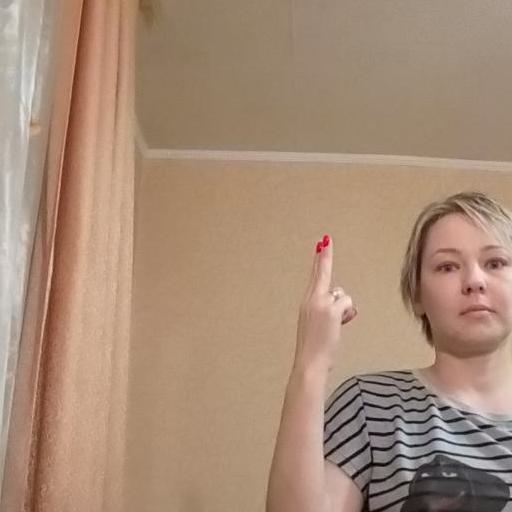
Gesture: two_up_inverted